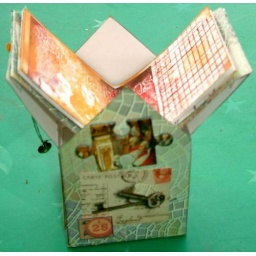
little book hidden in the roof of house